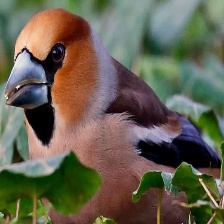
Species: HAWFINCH
Scientific name: COCCOTHRAUSTES COCCOTHRAUSTES